Coalition of Immokalee Workers

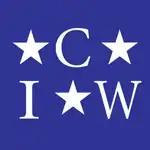
Logo of the CIW

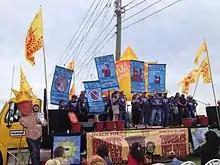
Farmworkers protests organized by the Coalition of Immokalee Workers

The Coalition of Immokalee Workers (CIW) is a worker-based human rights organization focusing on social responsibility in corporate supply chains, human trafficking, sexual violence at work and occupational health and safety.